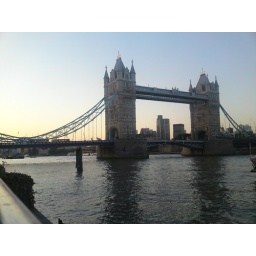
tower bridge in the setting sun